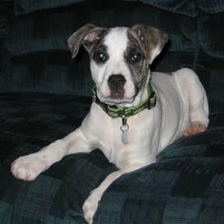
Species: dog
Breed: american pit bull terrier